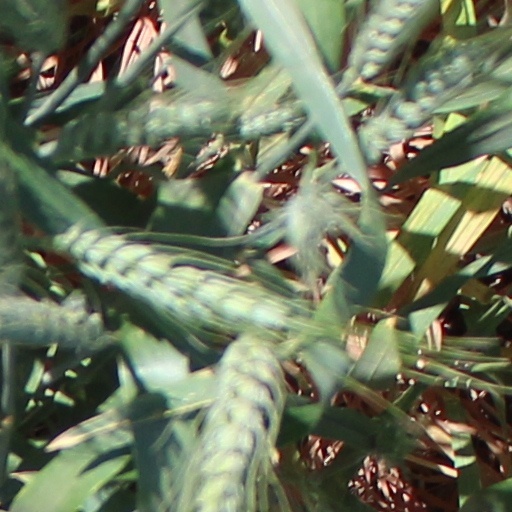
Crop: wheat